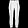
Label: Trouser